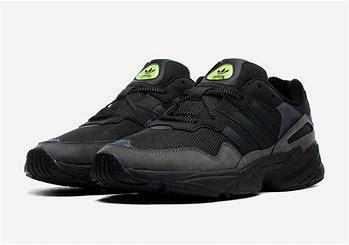
Brand: Adidas
Model: Yung 96